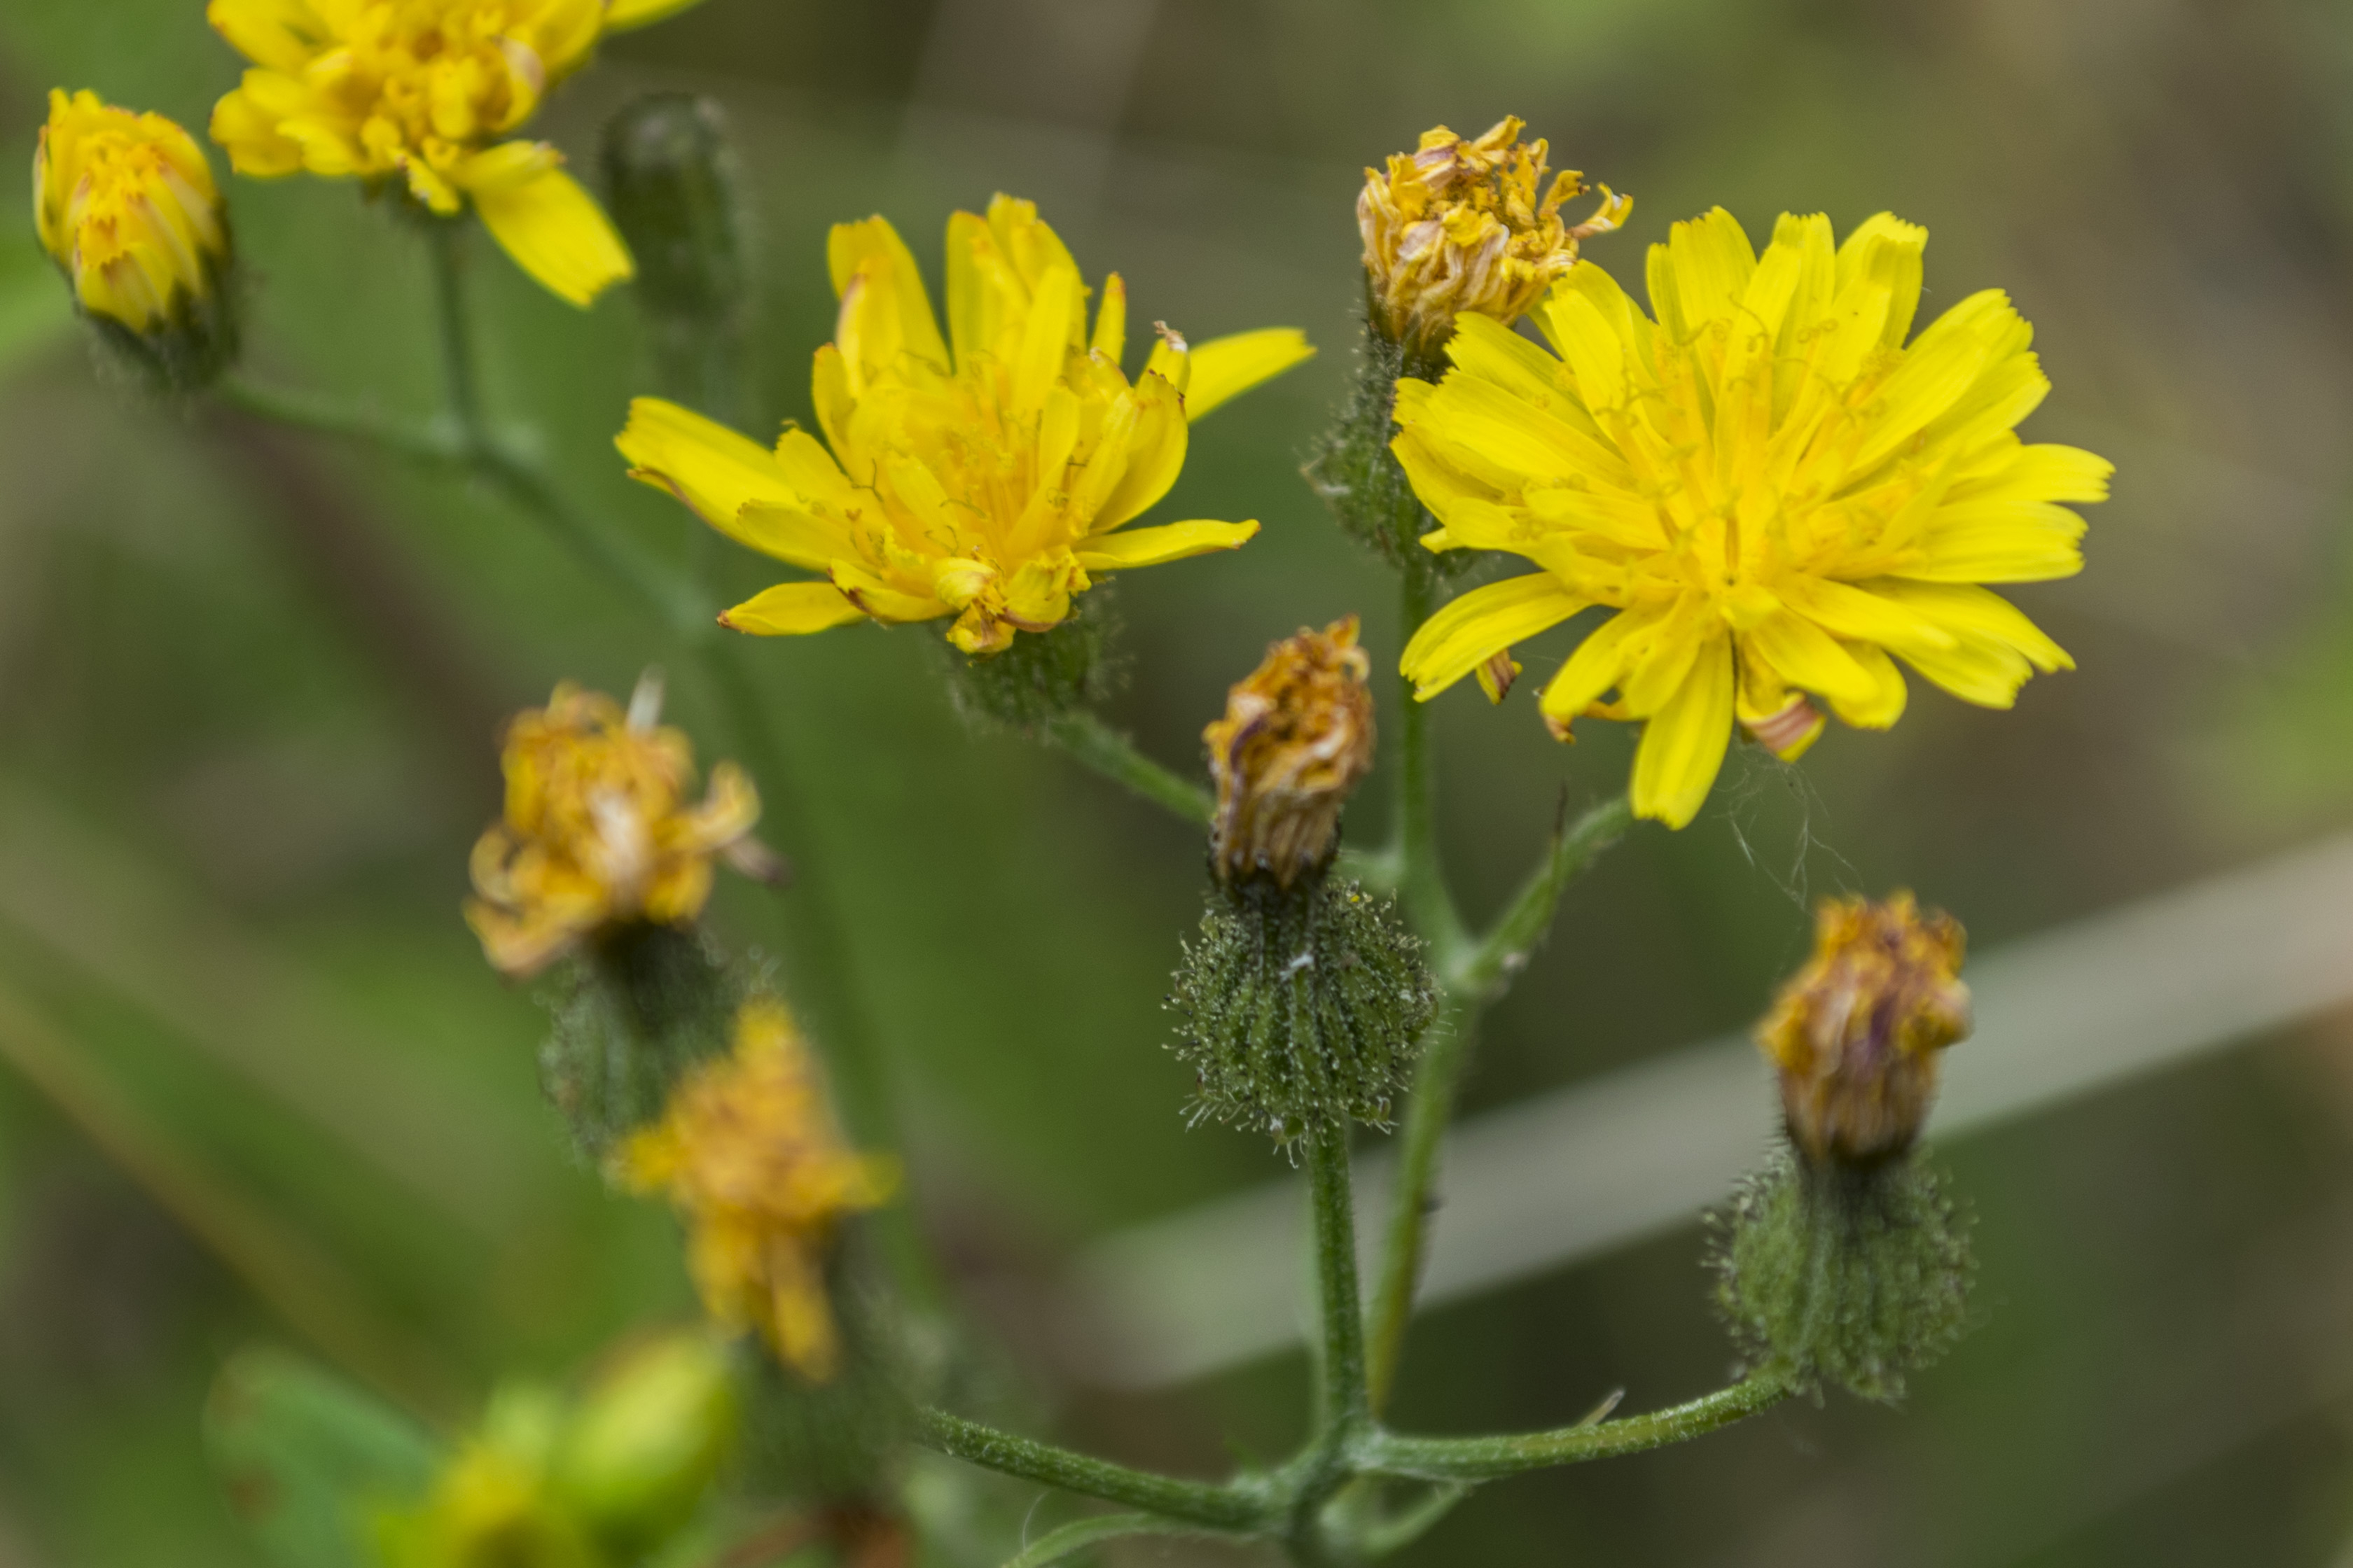
outdoor, plant, meadow, flower, photo, pollen, herb, insect, botany, nikon, yellow, flora, fauna, invertebrate, wildflower, holland, nederland, netherlands, dutch, bee, outdoorphotography, picture, photograph, fotos, foto, depthoffield, dof, nectar, paulvandevelde, pdvandevelde, padagudaloma, natuurfotografie, naturephotographer, dordrecht, nederlandinfotos, distel, bloem, pvdvfotografie, pdvandeveldedordrecht, nederlandsefotografie, dutchphotogaraphy, totallydutch, fotografienederland, hollandsefotografie, fotografieholland, macro photography, flowering plant, honey bee, daisy family, sonchusoleraceus, melkdistel, gewonemelkdistel, land plant